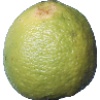
Label: Limes 1